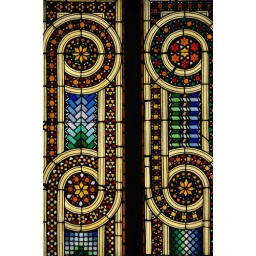
Stained glass window in the church of Santa Maria della Pieve, Arezzo.